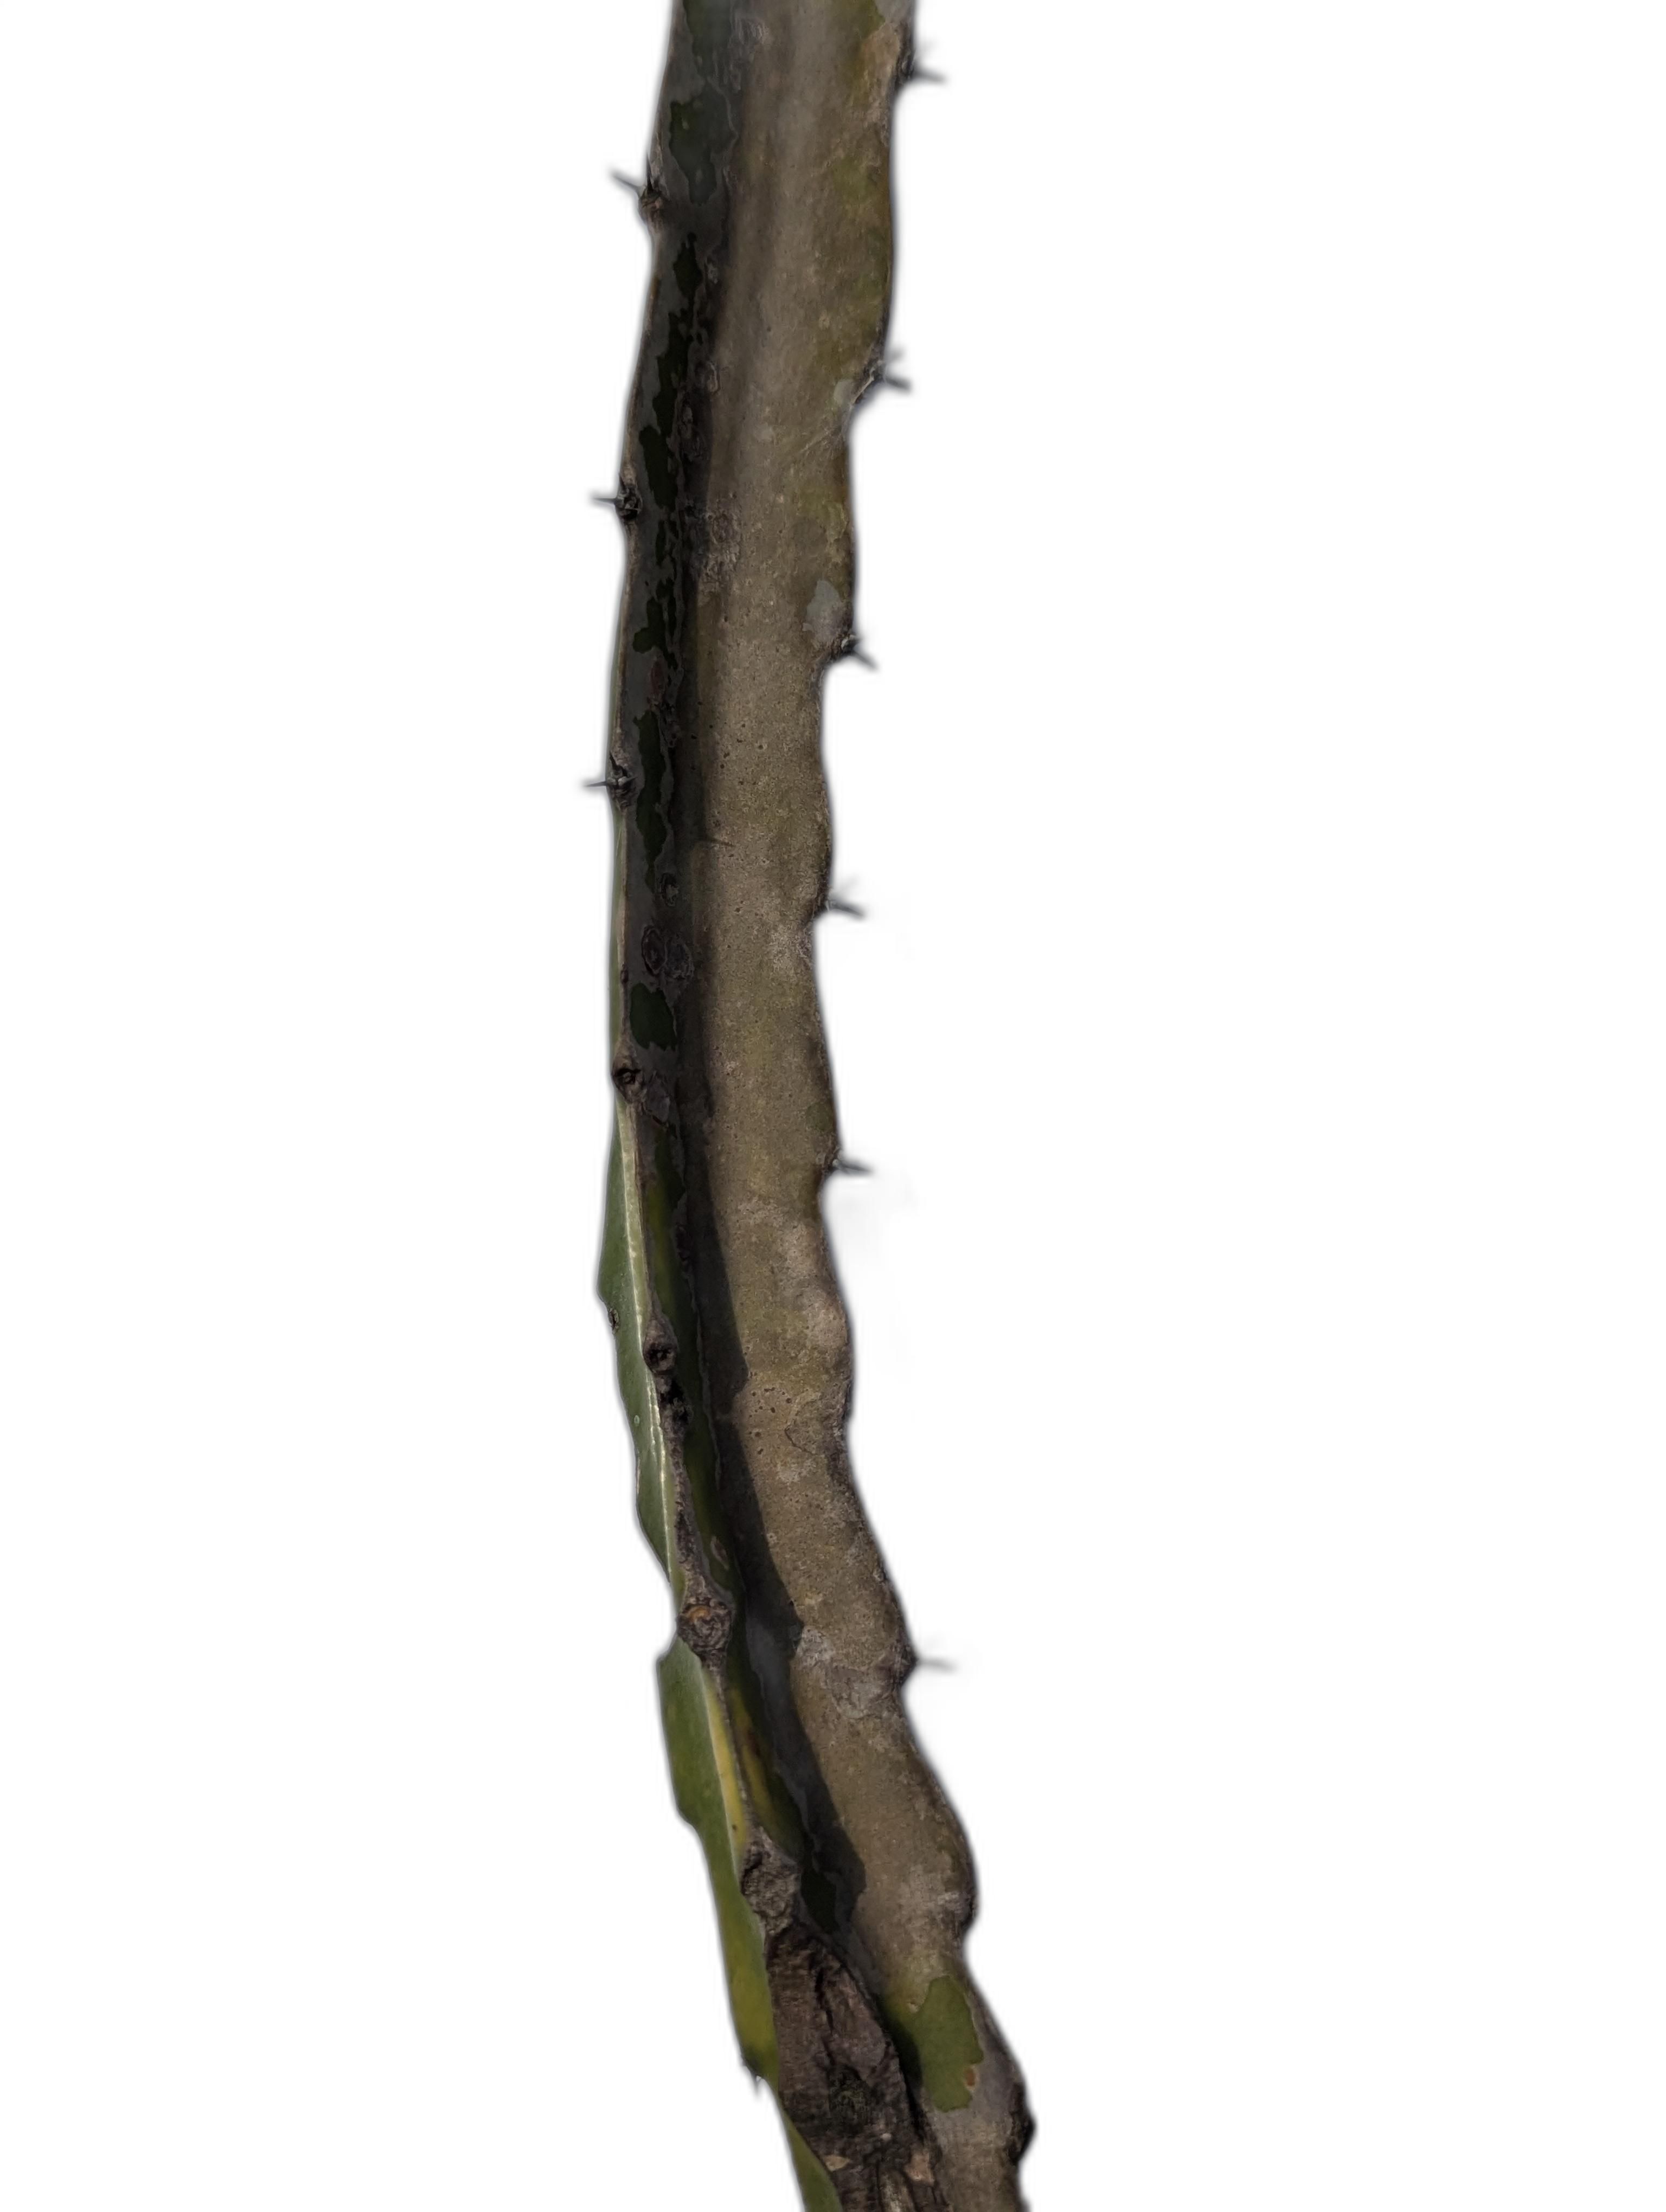
Label: Bad leaf